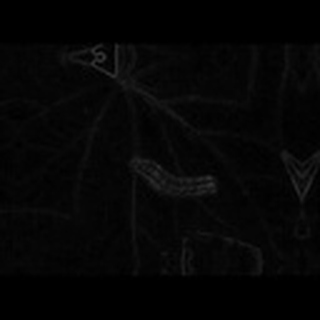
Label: cotton_army_worm